Fathi Jamal

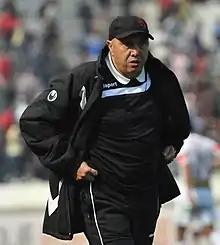

Fathi Jamal (born 11 February 1959, in Casablanca) is a Moroccan football coach and former player. He played most of his career for Raja Casablanca, JSM Laayoune and Kawkab Marrakech. After retiring as a player, he coached many teams, most notably Morocco's youth team that finished 4th at the 2005 FIFA World Youth Championship. He also coached Morocco's senior team in 2008 and Kawkab Marrakech afterwards.